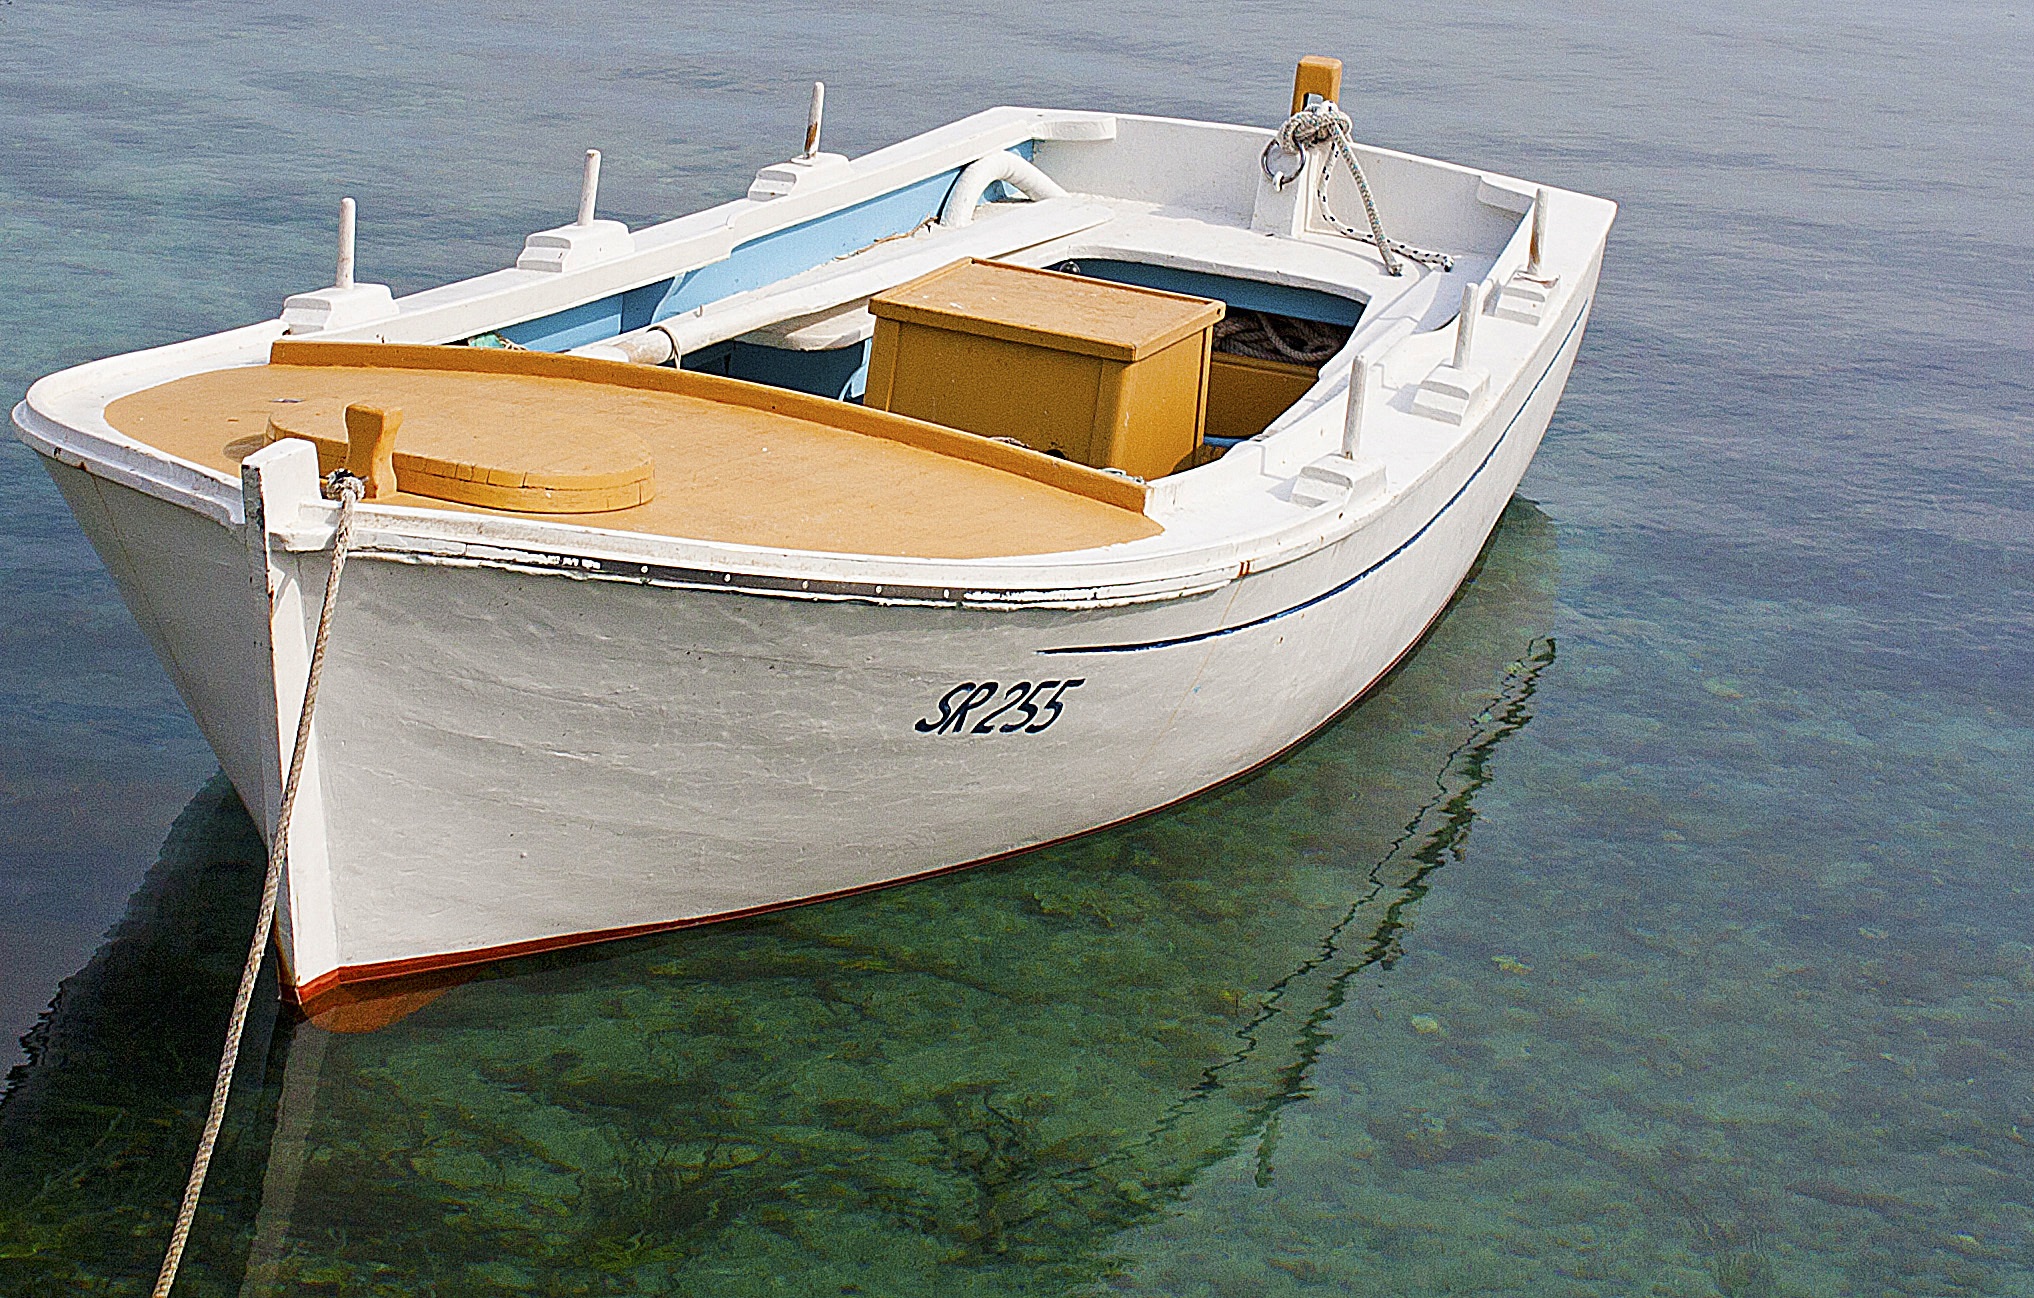
coast, boat, ship, reflection, vehicle, mast, yacht, clean, blue, sailboat, motorboat, see, watercraft, ecosystem, fishing vessel, dinghy, skiff, watercraft rowing, caravel, proa, lugger